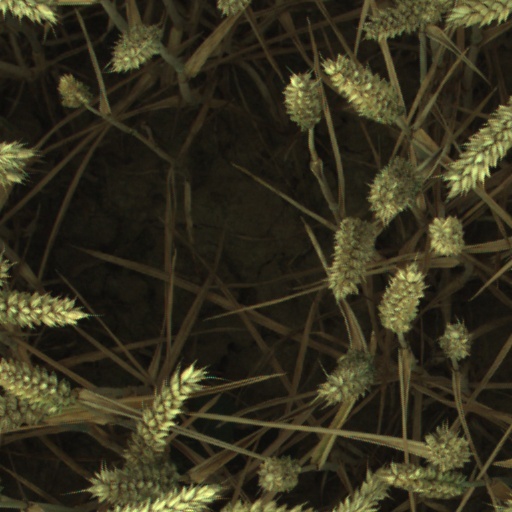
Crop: wheat